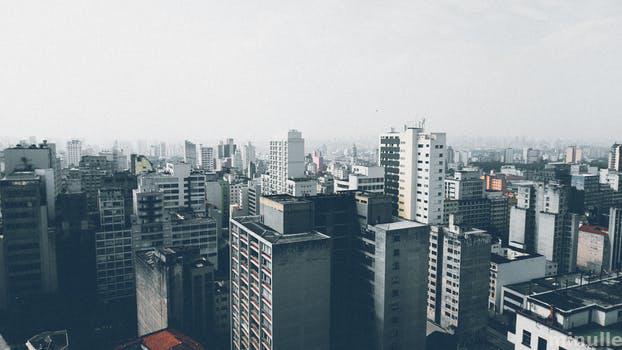
Label: Watermark